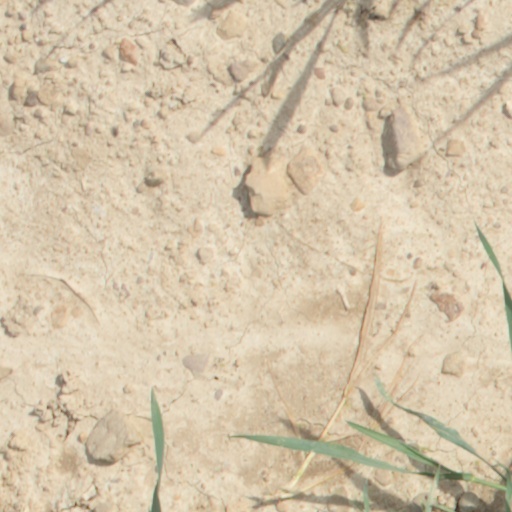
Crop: wheat